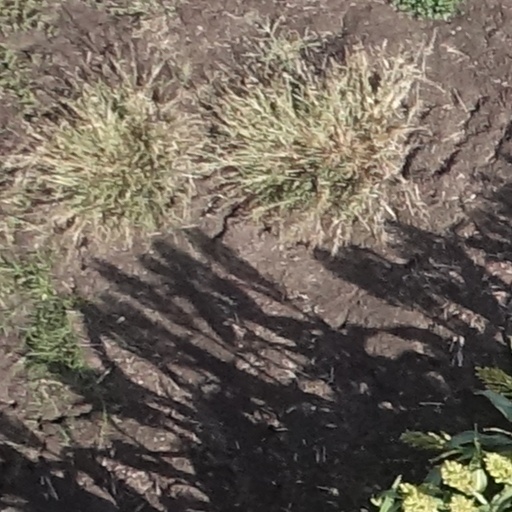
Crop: sorghum